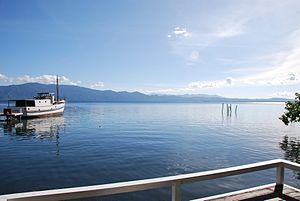
Cet article recense les sites inscrits au patrimoine mondial en Papouasie-Nouvelle-Guinée.
La baie de Milne est une grande baie située dans la province homonyme, à l'extrémité orientale de l'île de Nouvelle-Guinée en Papouasie-Nouvelle-Guinée. La bataille de la baie de Milne s'y déroula en 1942.